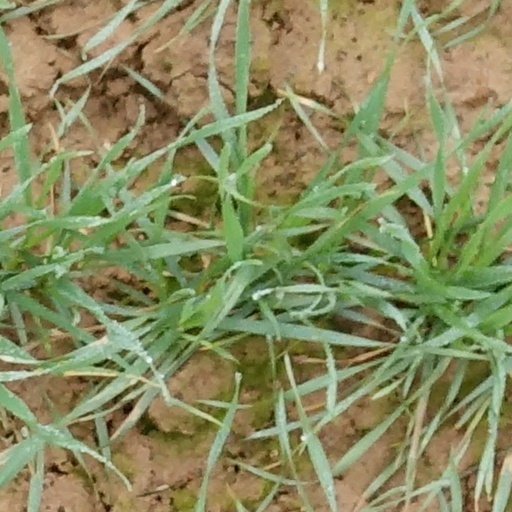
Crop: wheat